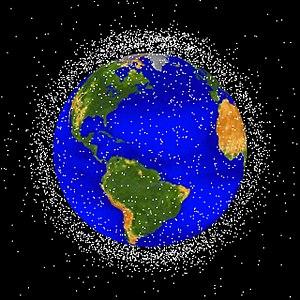
Un débris spatial, dans le domaine de l'astronautique, est un objet artificiel circulant sur une orbite terrestre, amené là dans le cadre d'une mission spatiale, et qui n'est pas ou plus utilisé. Les débris spatiaux de grand taille comprennent les étages supérieurs des lanceurs spatiaux et les satellites artificiels ayant achevé leur mission. Mais la majorité des débris spatiaux résultent de l'explosion accidentelle d'engins spatiaux ou, phénomène récent, de leur collision. La dimension de ces débris peut aller d'une fraction de millimètre à la taille d'un bus. L'United States Strategic Command, qui les référence dans un catalogue public, recense en 2019, 5 400 objets de plus de 1 m en orbite géostationnaire, 34 000 objets de plus de 10 cm circulant en orbite basse, et, selon un modèle statistique de l'ESA 900 000 objets de plus de 1 cm et 130 000 000 objets de plus de 1 mm. Les débris spatiaux sont progressivement éliminés car leur altitude diminue en raison de la perte de vitesse due aux frottements dans l'atmosphère résiduelle. Ils finissent par brûler dans l'atmosphère terrestre lors de leur rentrée atmosphérique.